Describe the emotion expressed in this image:  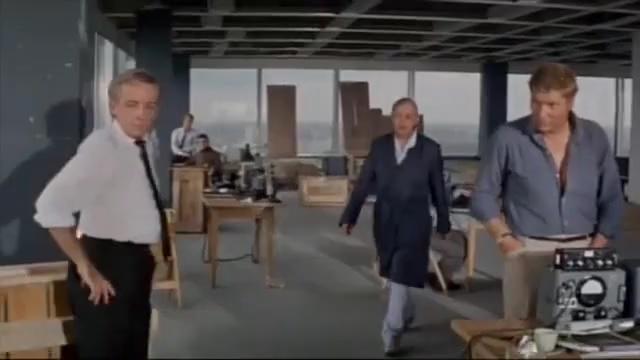
This person displays Suffering, valence and arousal with high intensity.